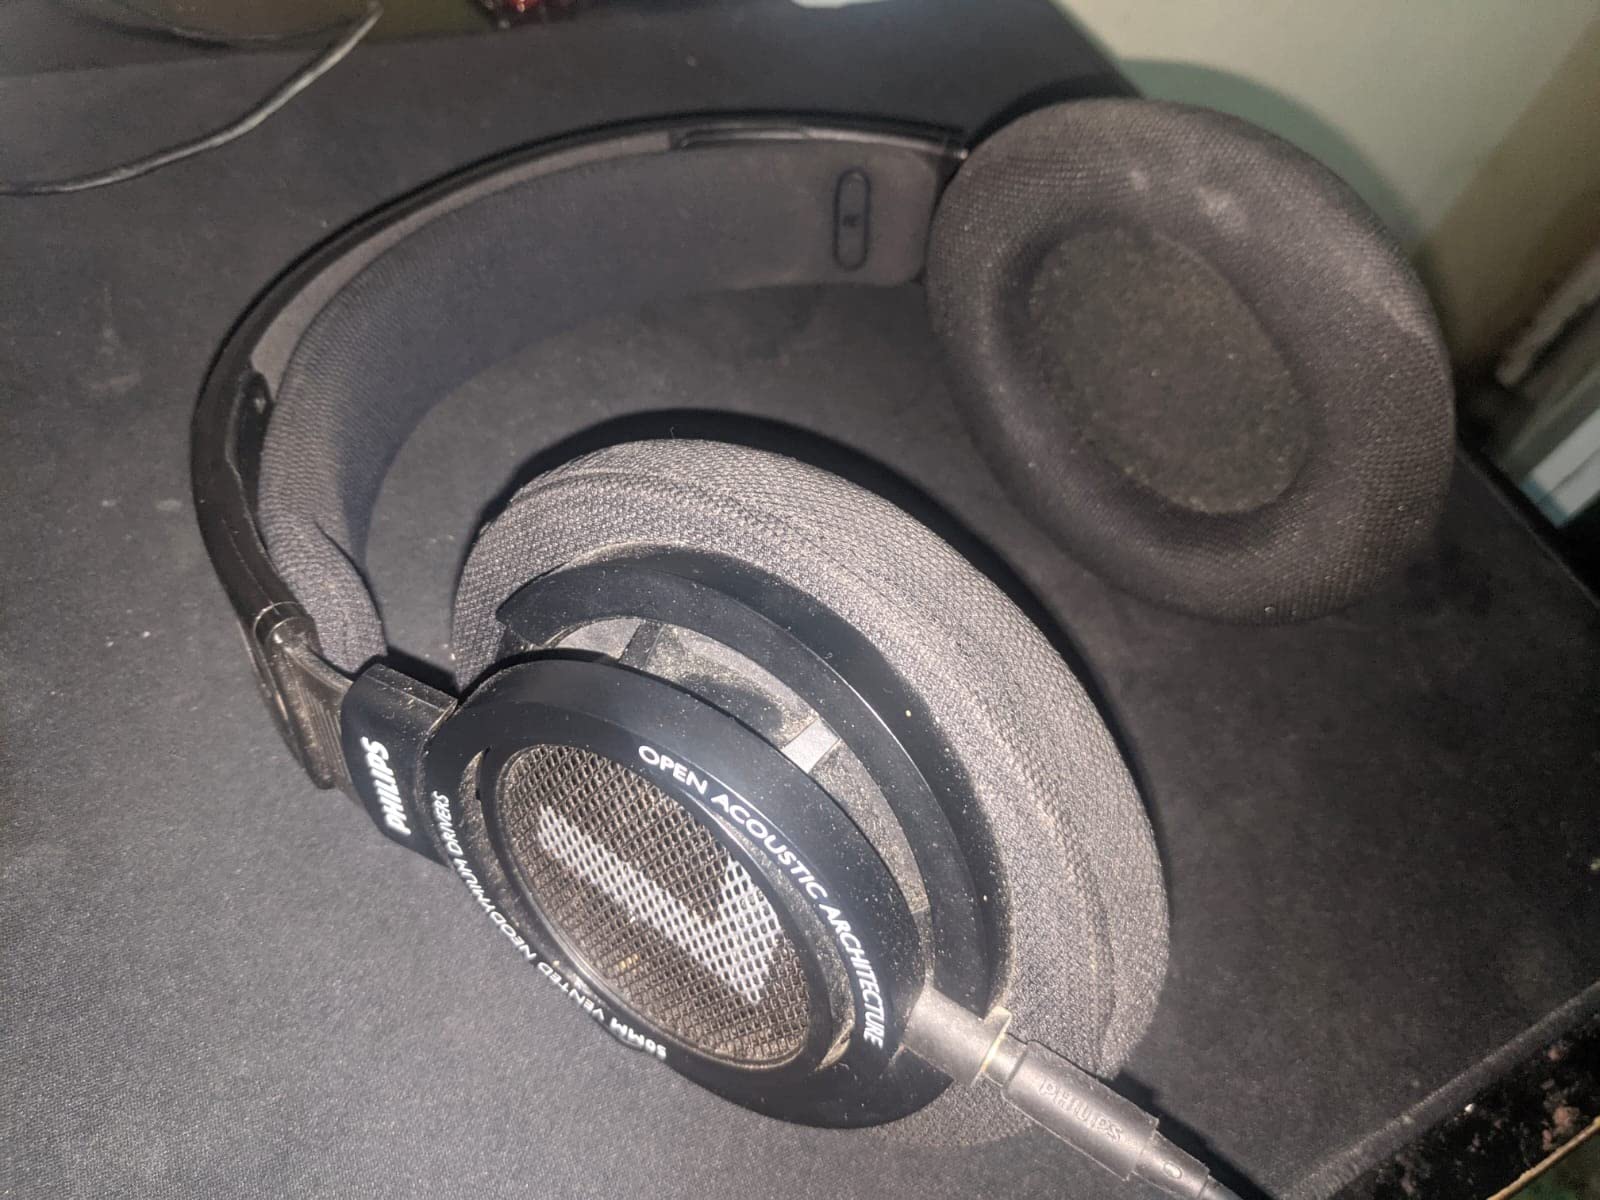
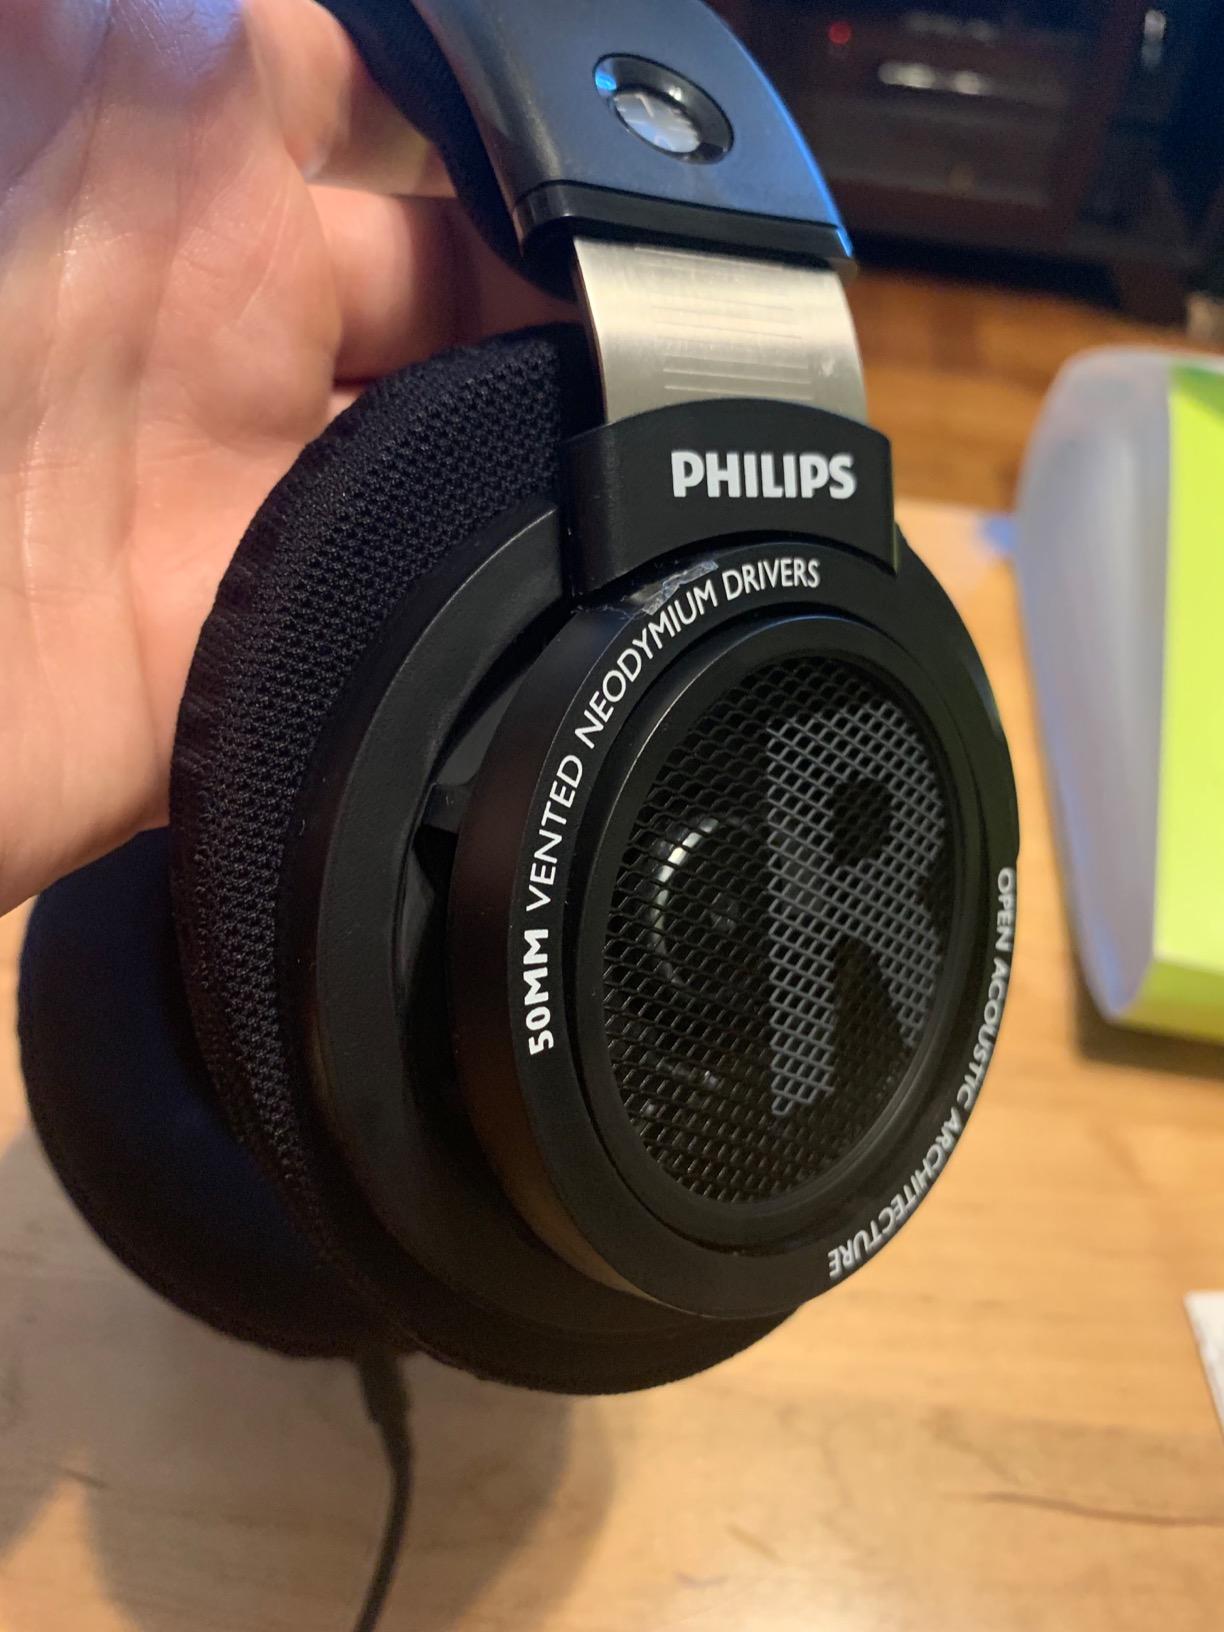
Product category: headphones
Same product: yes